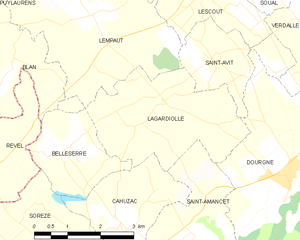
Carte des communes françaises Lagardiolle